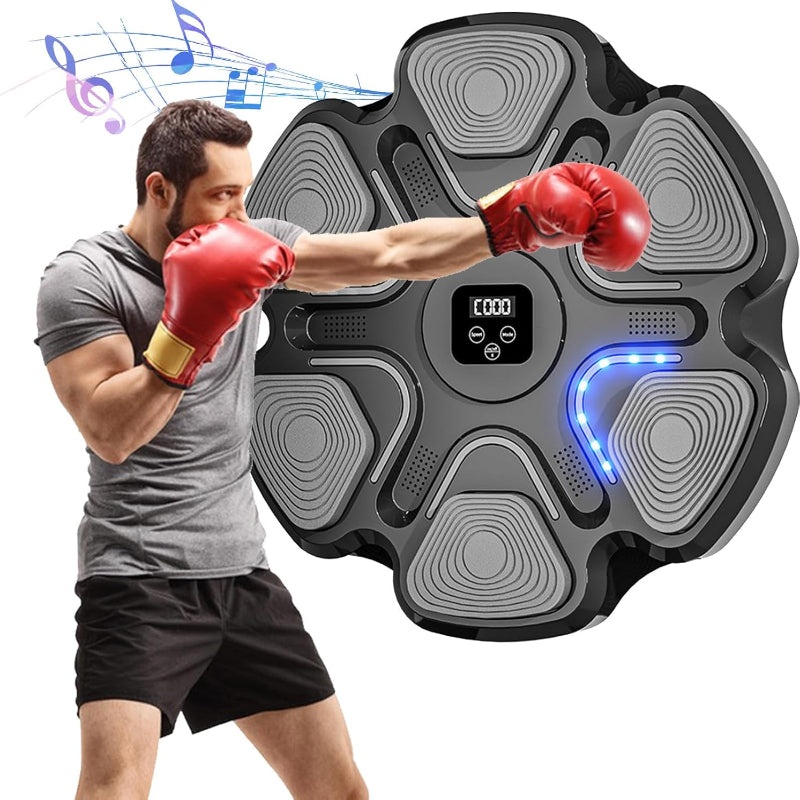
Smart Music Boxing Machine
Bored with the same old workouts? Turn up the fun with this music-driven boxing trainer that lights up to guide your punches and keep you energized! It lights up in sync with the music, guiding you on when to punch. You’ll burn calories, move faster, and improve your skills while having fun. Suitable for Various Wall Surfaces: No need to worry about where to set it up. Stick it on wood, marble, ceramic tiles, or a plain white wall, and start punching. With a strong grip and stable setup—your power-packed workout starts now. Boxing Targets: With options of 5 or 6 boxing targets, choose the setup that matches your training intensity. Boost your reflexes, coordination, and speed while feeling like a pro in every punch. Bluetooth Connected Music: Sync your phone via Bluetooth and let the rhythm drive your punches. Play your favorite tracks and turn your workout into an exciting, high-energy boxing party. Compact & Wall-Mounted: No bulky equipment—just a sleek, wall-mounted design that fits anywhere. Perfect for home, office, or gym workouts. Stay active, no matter how small your space. Simple Installation: Forget complicated installations. Set it up in seconds—just peel, stick, and punch, no tools required! Boxing Gloves: Available in both adult and kid sizes , these gloves make the boxing trainer perfect for all ages. Whether you’re looking for a fun workout or a way to improve reflexes, choose the right size for a practical training experience.
Category: Sporting Goods > Athletics > Boxing & Martial Arts > Boxing & Martial Arts Training Equipment